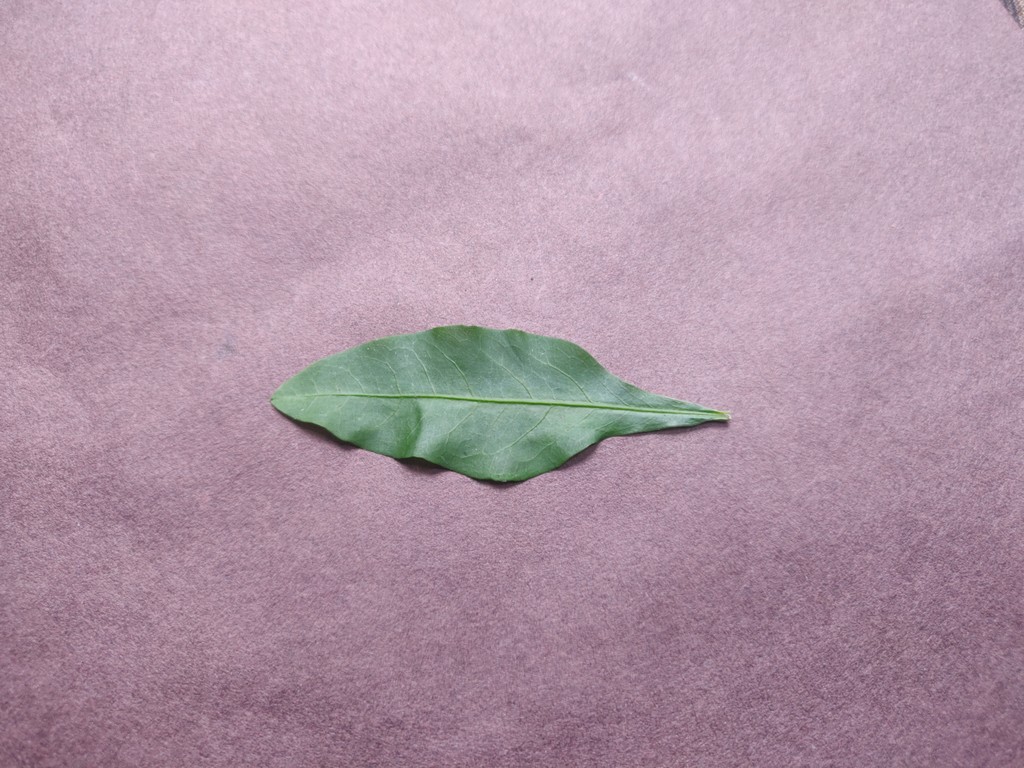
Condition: Healthy
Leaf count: single
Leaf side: front